Shinn Curtis Log House

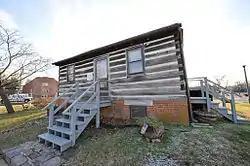

The Shinn Curtis Log House lies in the heart of a historic section of Mount Holly, New Jersey, United States. The early settler's home of hand-hewn logs originally built in 1712 was encased in a house and was uncovered in 1967 when the surrounding house was demolished. It was in the possession of the Curtis family for 147 years, since 1802, and is now owned by the Mount Holly Historical Society. The building was relocated from what had been Water Street and renamed Rancocas Road.